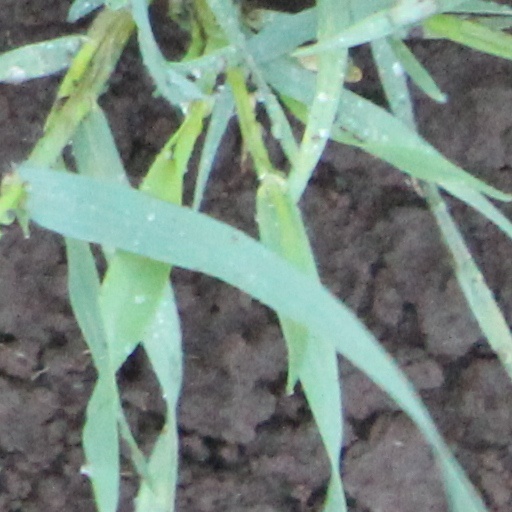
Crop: wheat